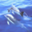
Label: dolphin